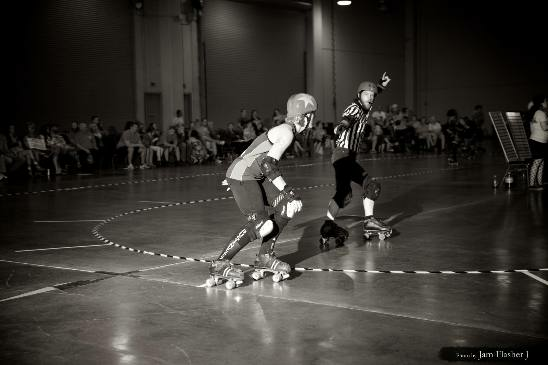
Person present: No